Alcântara, Lisbon

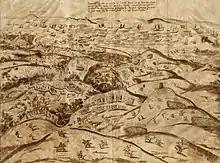

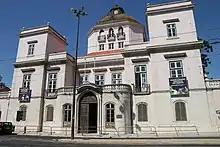

After the Reconquista of Lisbon (1147), the area became integrated into the Reguengos de Ribamar (a "reguengo" or "realengo" was, in medieval Portugal, a village directly subject to the jurisdiction of the monarch) that included terrain that extended from the Alcântara ravine to the Laje ravine, in today's Oeiras.